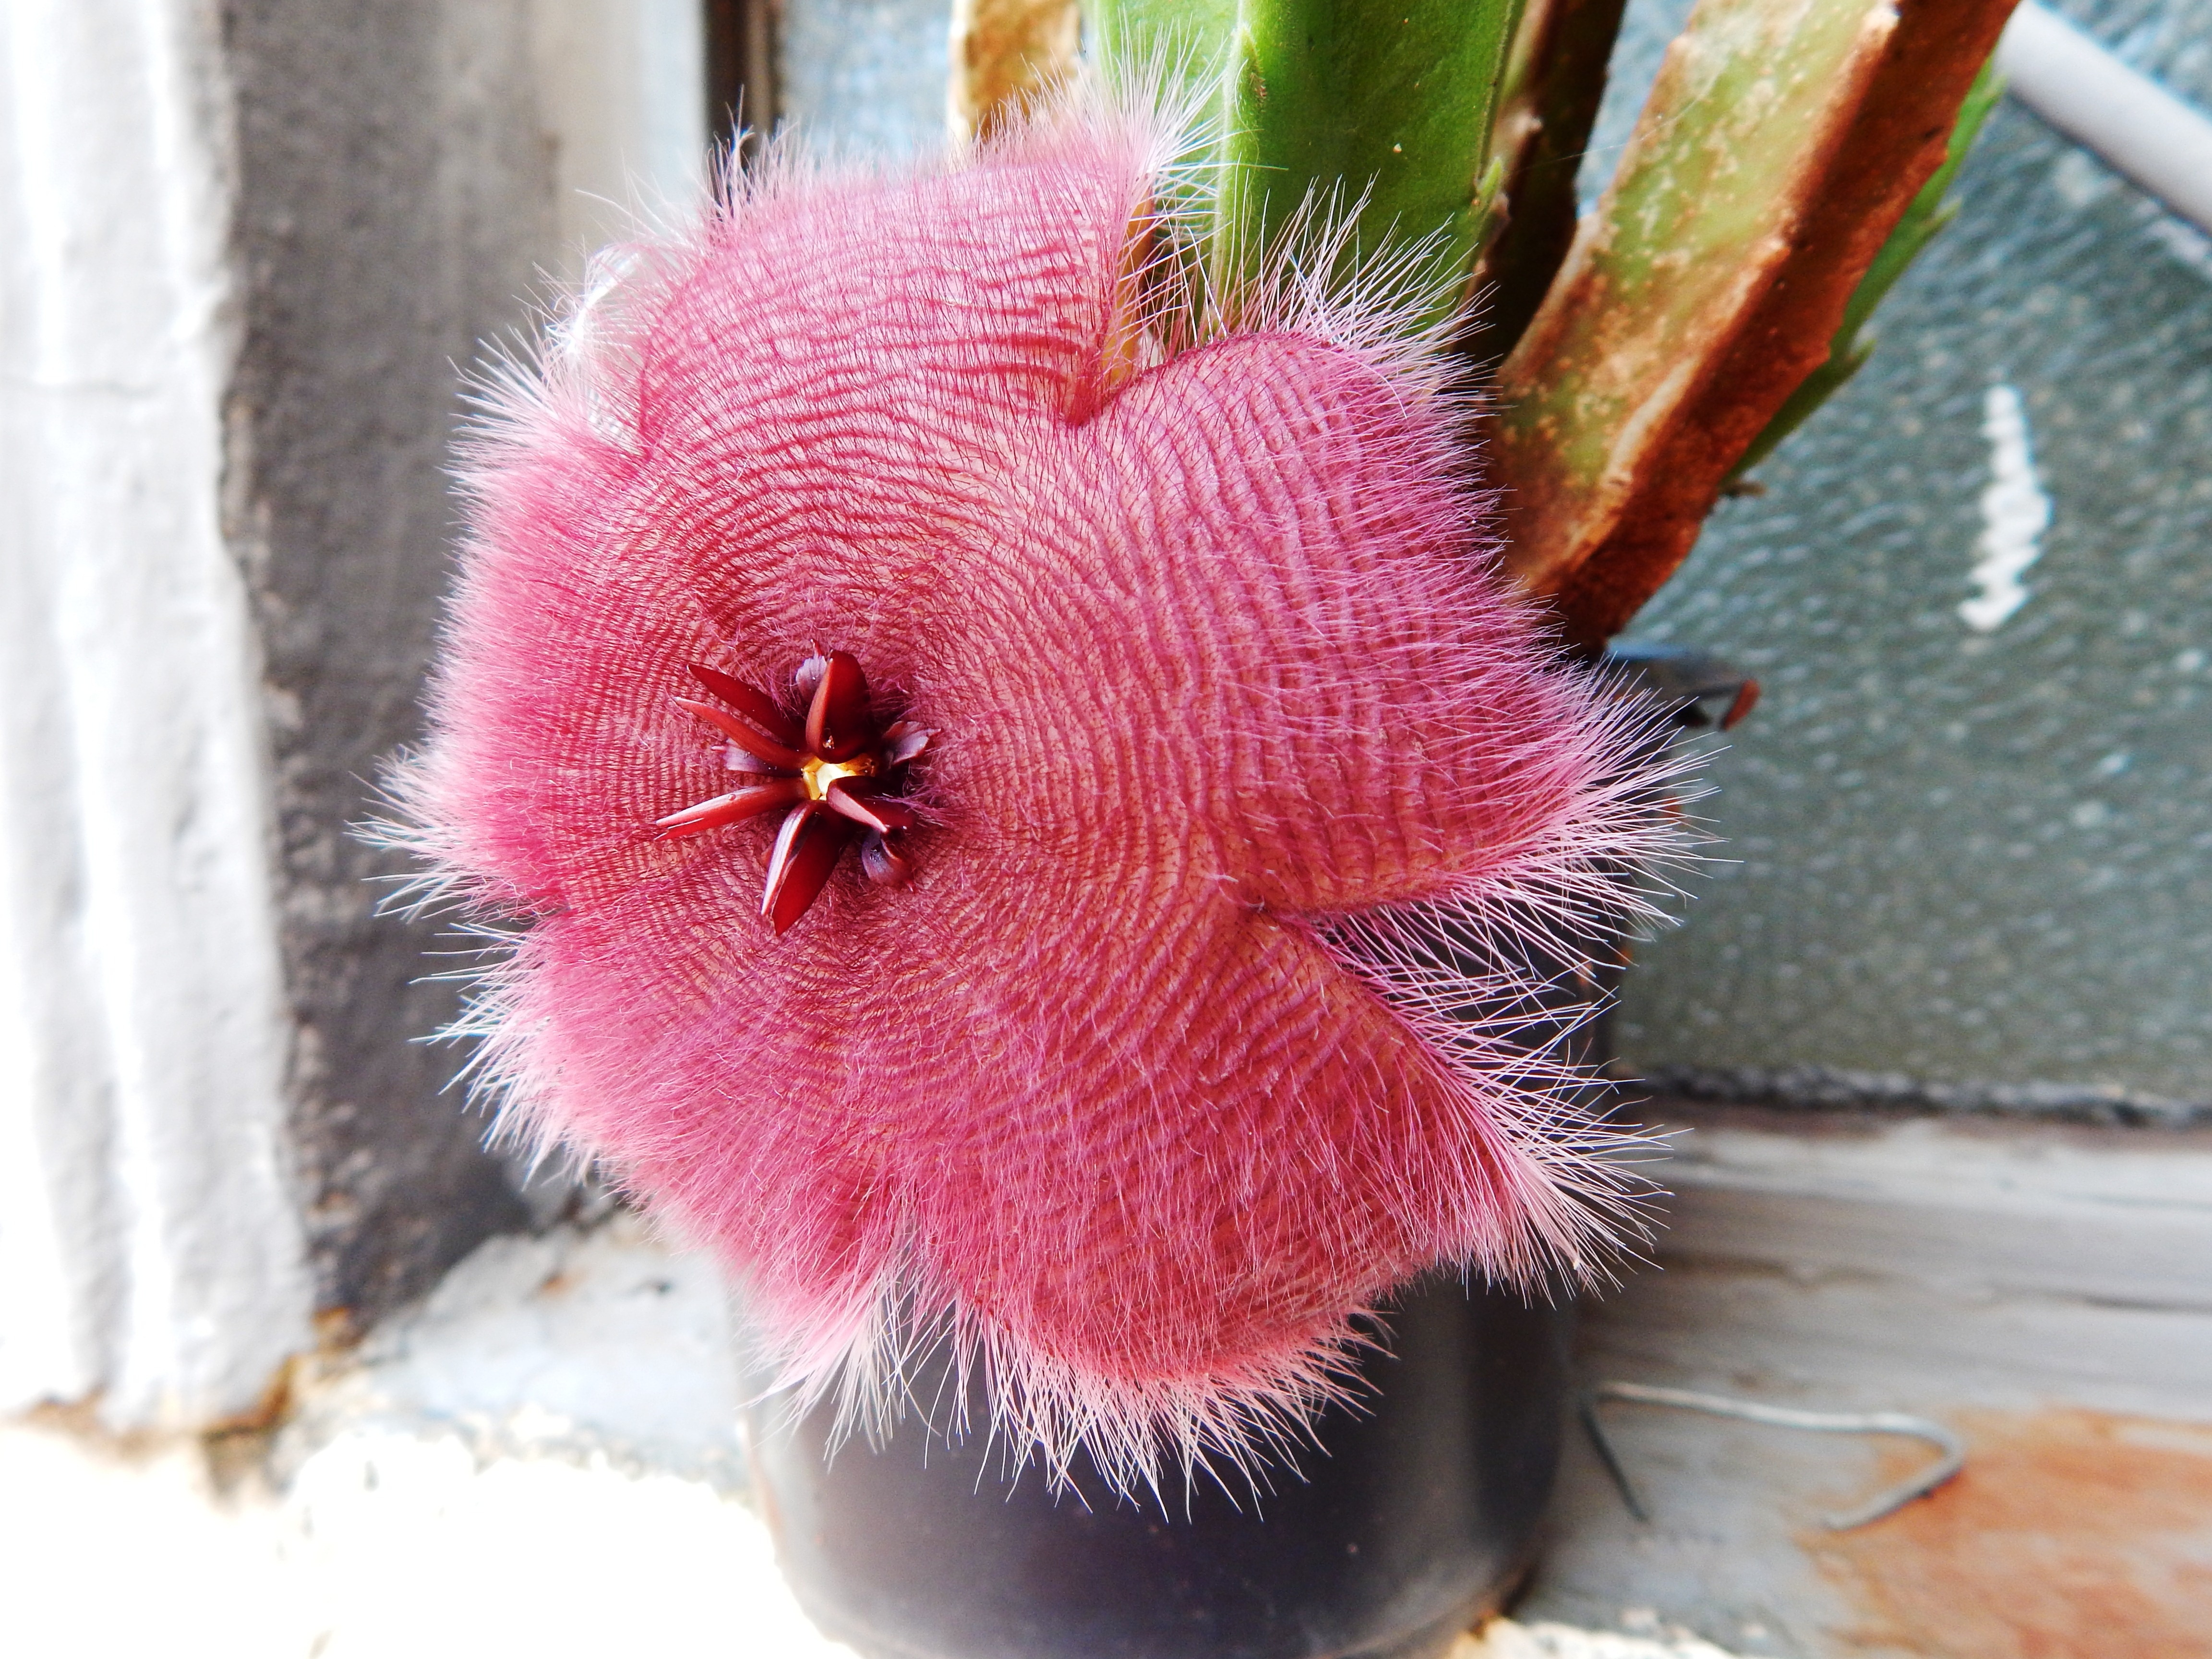
nature, cactus, plant, flower, petal, red, produce, garden, pink, flora, flowers, close up, red flower, macro photography, flowering plant, cactus flower, hairy flower, land plant